Karel Bonsink

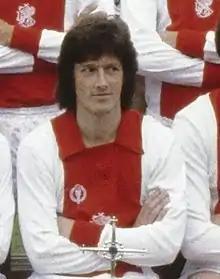
Karel Bonsink at Ajax, 1979

Karel Bonsink (born 21 September 1950) is a Dutch football manager and former professional player. He coaches FC Hilversum.